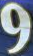
Number: 9